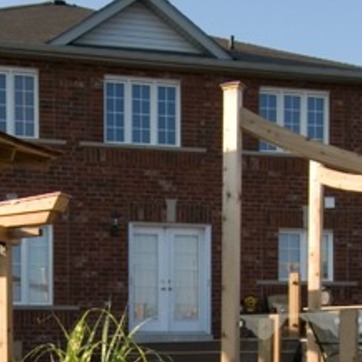
Material: brick